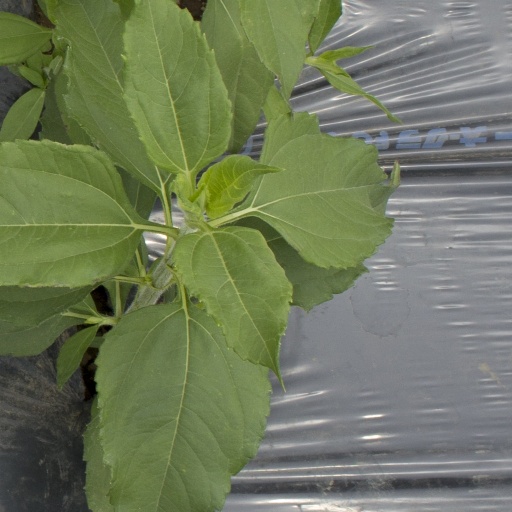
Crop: Jerusalem artichoke